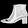
Label: Ankle boot